Pershing Rifles

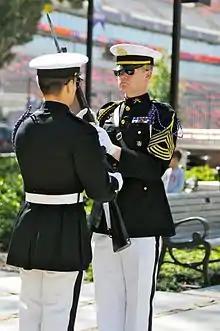
Army ROTC cadet Richard Moore of Clemson University's Pershing Rifles Company C-4 inspects a cadet as part of the changing of the guard ceremony at The Scroll of Honor. Members of the Pershing Rifles provide a 24-hour honor guard to pay respect to the men and women whose names are on the Scroll of Honor. (National Guard photo by Spc. Brian R. Calhoun)

Each company has latitude in selecting its uniform and weapons. They vary from company T-shirts and BDU or ACU pants to more formal uniforms, like the Army's service uniforms, or "Class A's". Many companies wear berets, in a wide variety of colors. The only real consistencies within companies are the wear of a Pershing Rifles rank shield and, on dress uniforms, a shoulder cord and the Pershing Rifles Service Ribbon, which is blue with six vertical white lines, symbolic of the six core values held by a Pershing Rifleman.